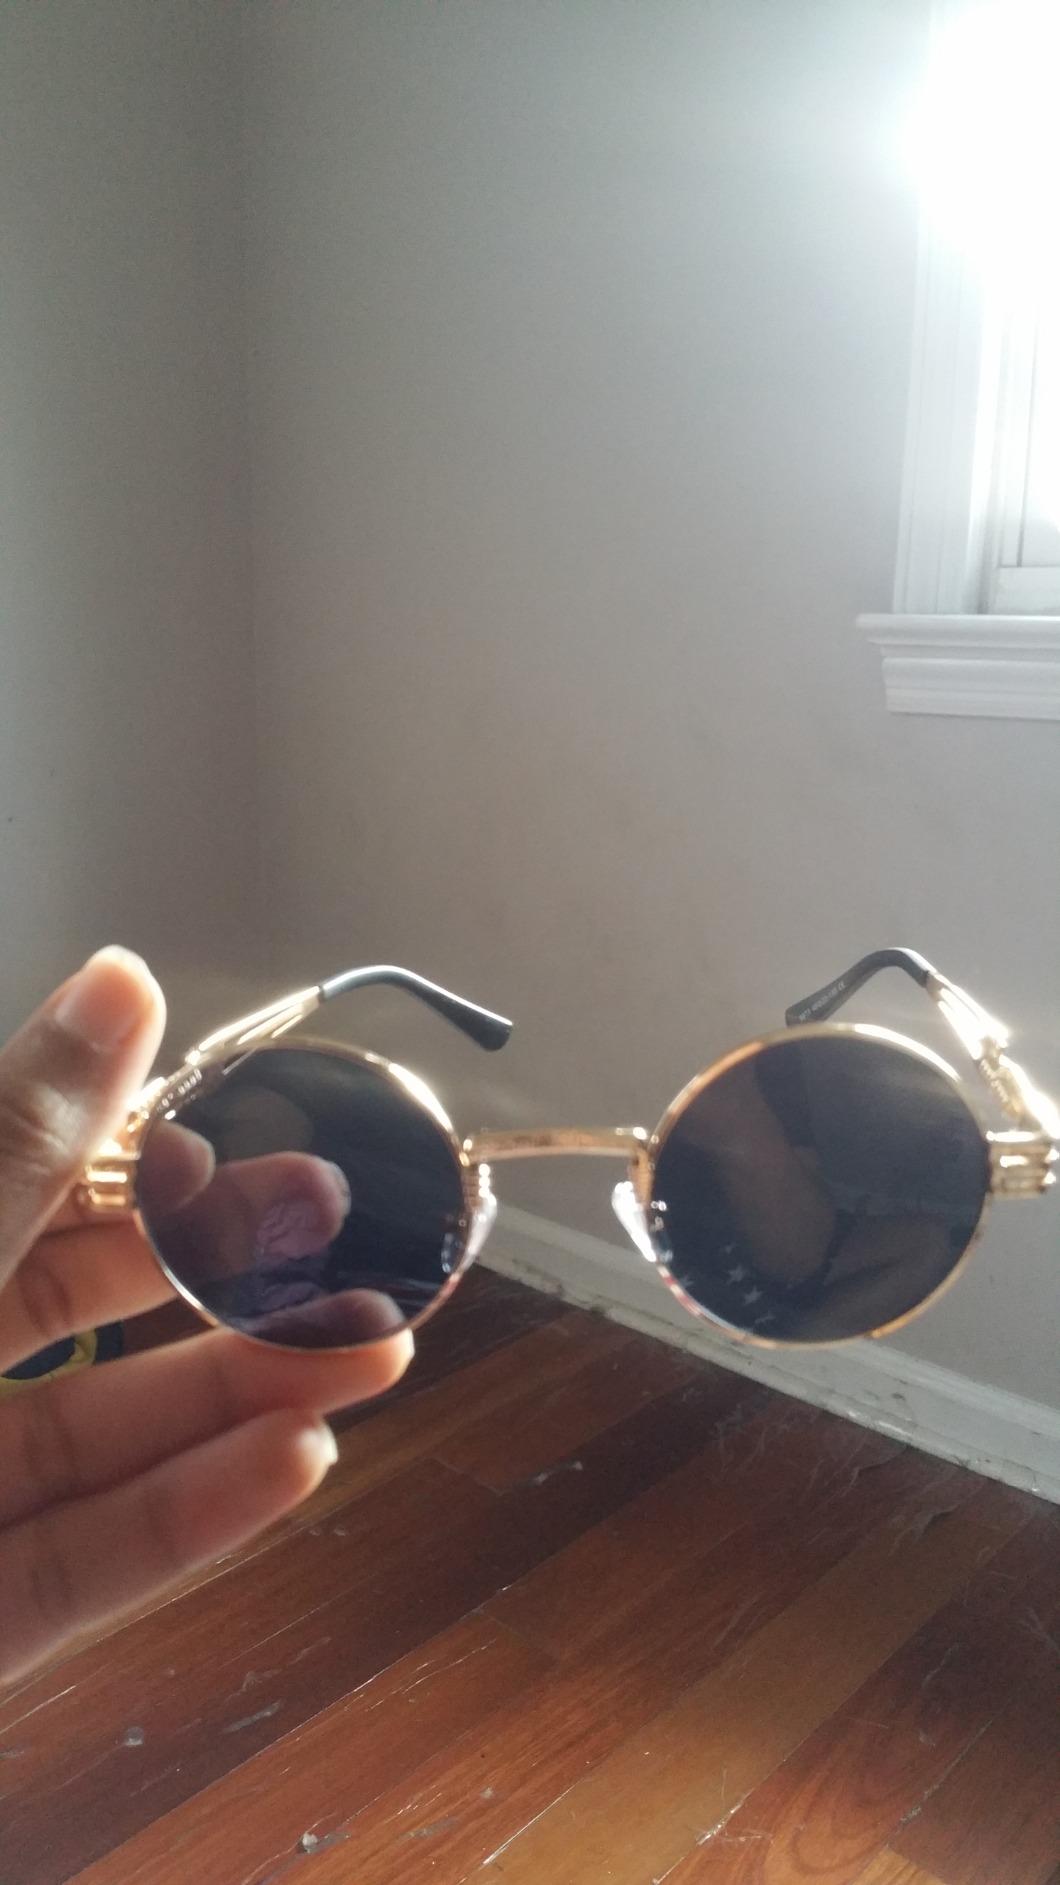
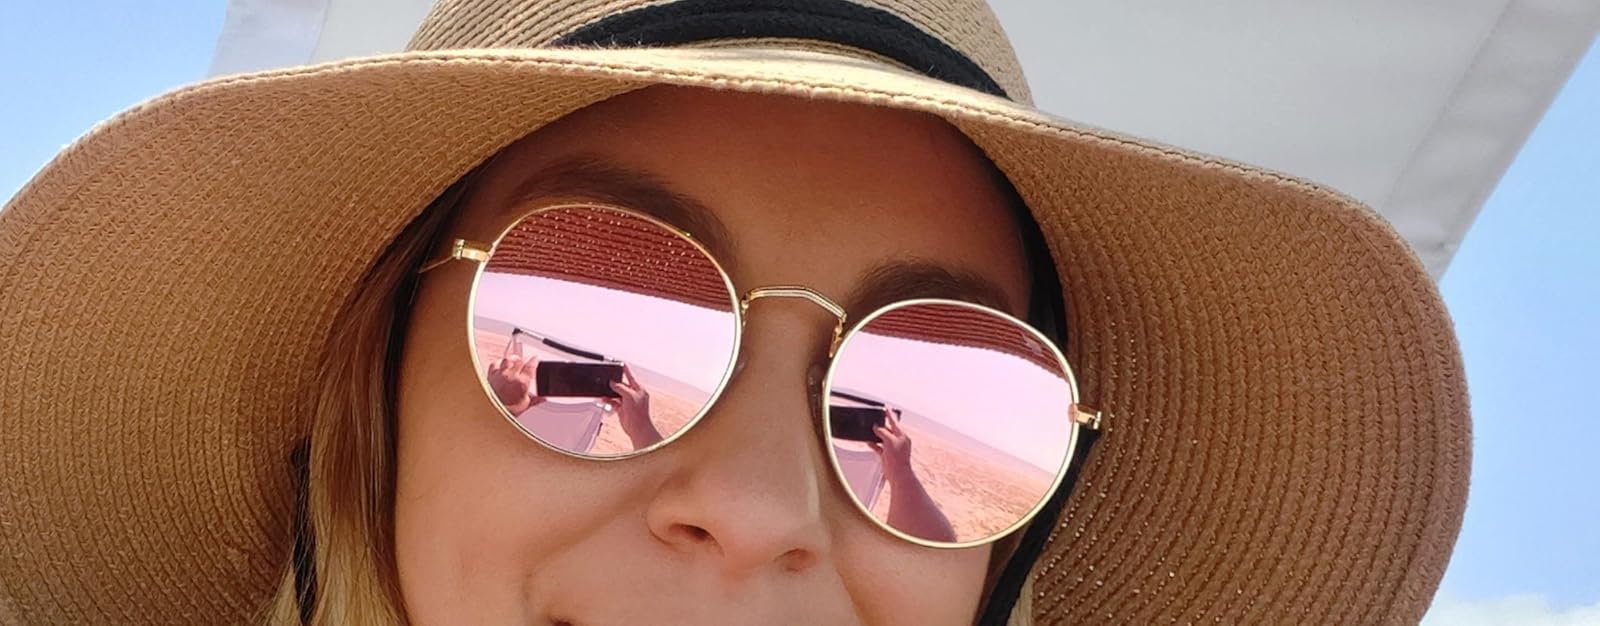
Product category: accessories_sunglasses
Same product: no